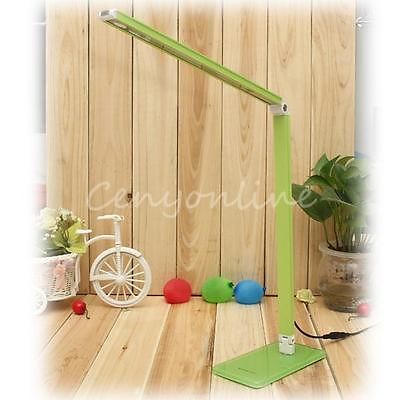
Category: lamp